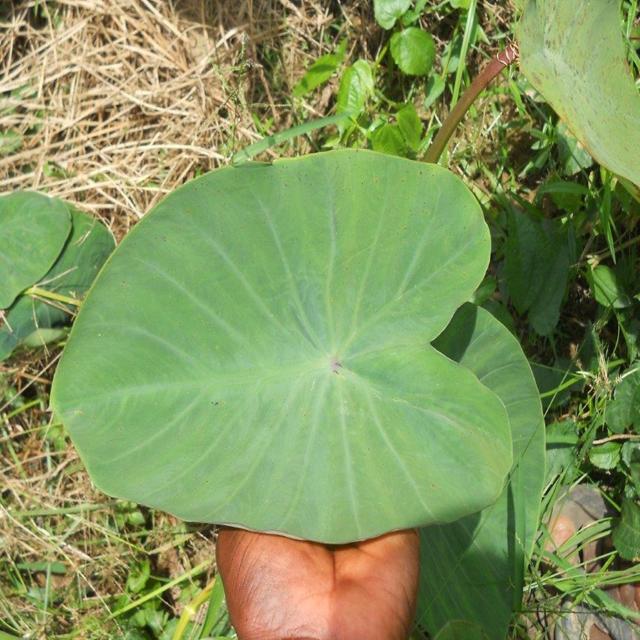
Label: Healthy